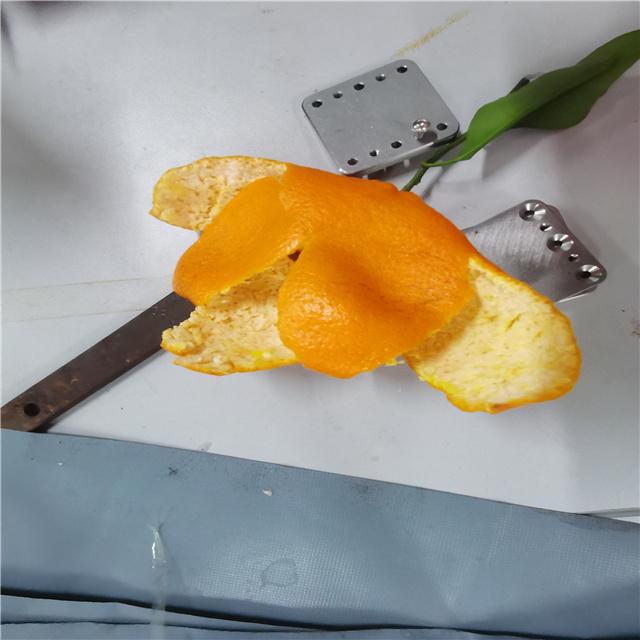
Label: peels